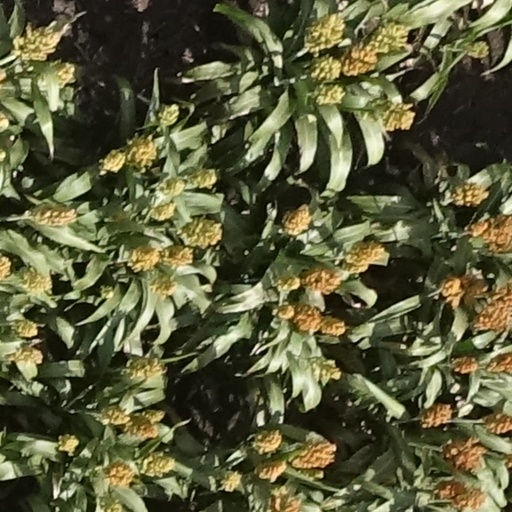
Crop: sorghum